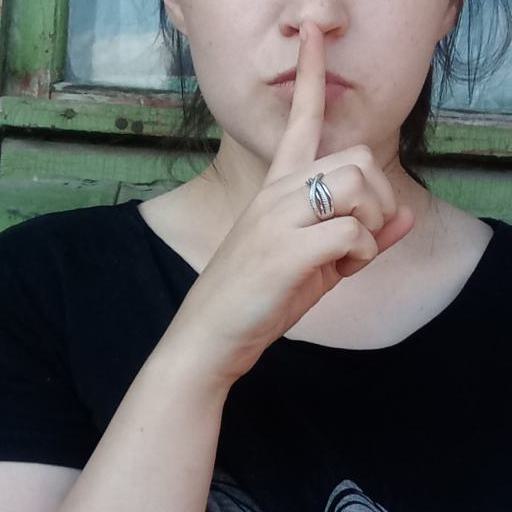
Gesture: mute